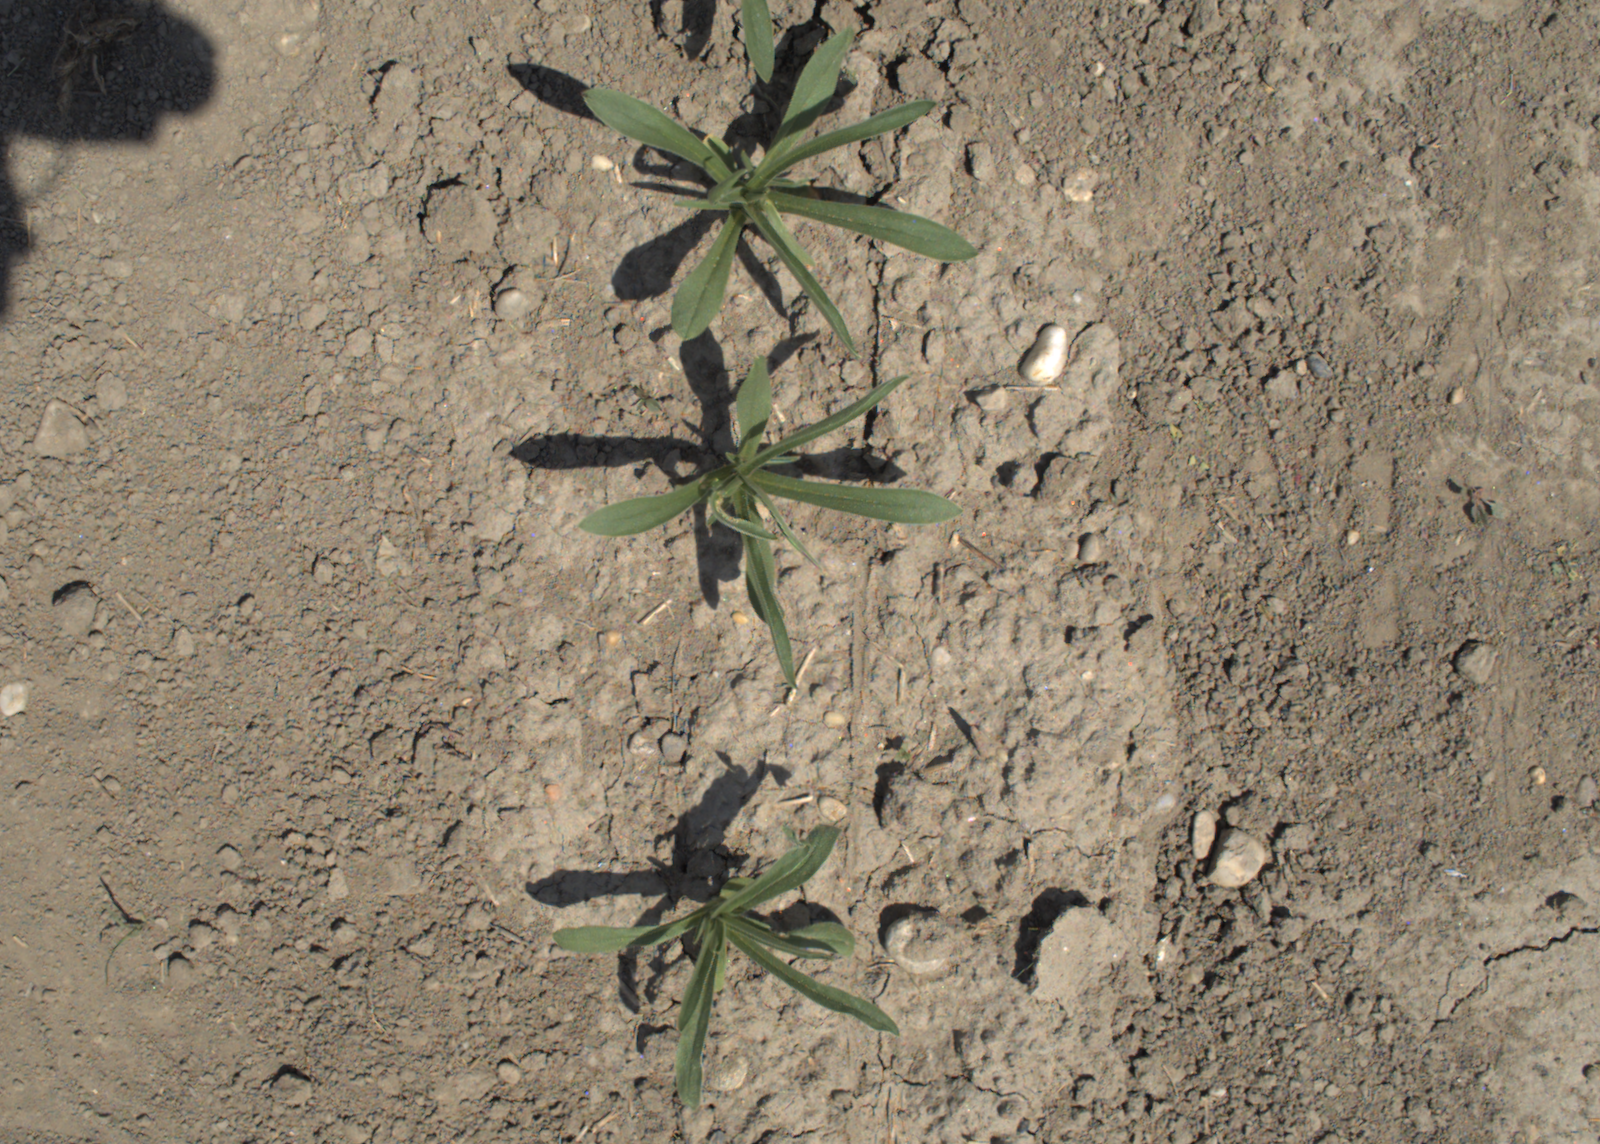
Capture date: 10.06.2021 12:03:47
Weather: sunny
Wind: light
Seeding date: 27.04.2021
Plant canopy height (mm): 797